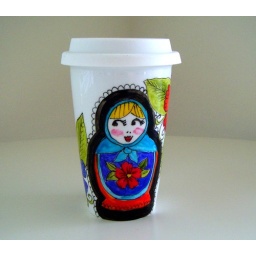
Hand painted Russian Doll surrounded by folk art flowers on an white porcelain eco-friendly travel mug with silicone lid.